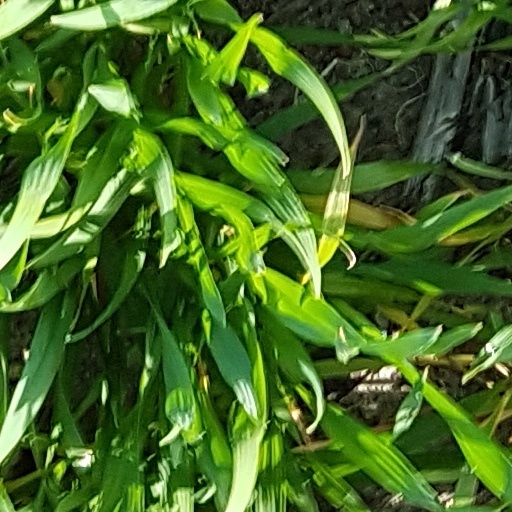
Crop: wheat